Brasław Voivodeship

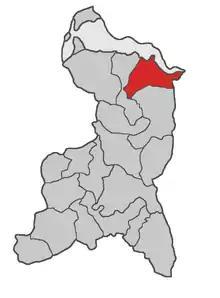
Brasław Voivodeship location

Brasław Voivodeship (1793) was created during the Grodno Sejm in November 23 1793. The Voivodeship had capital in Brasław. It was not fully organised because of the start of Kościuszko Uprising in 1794.